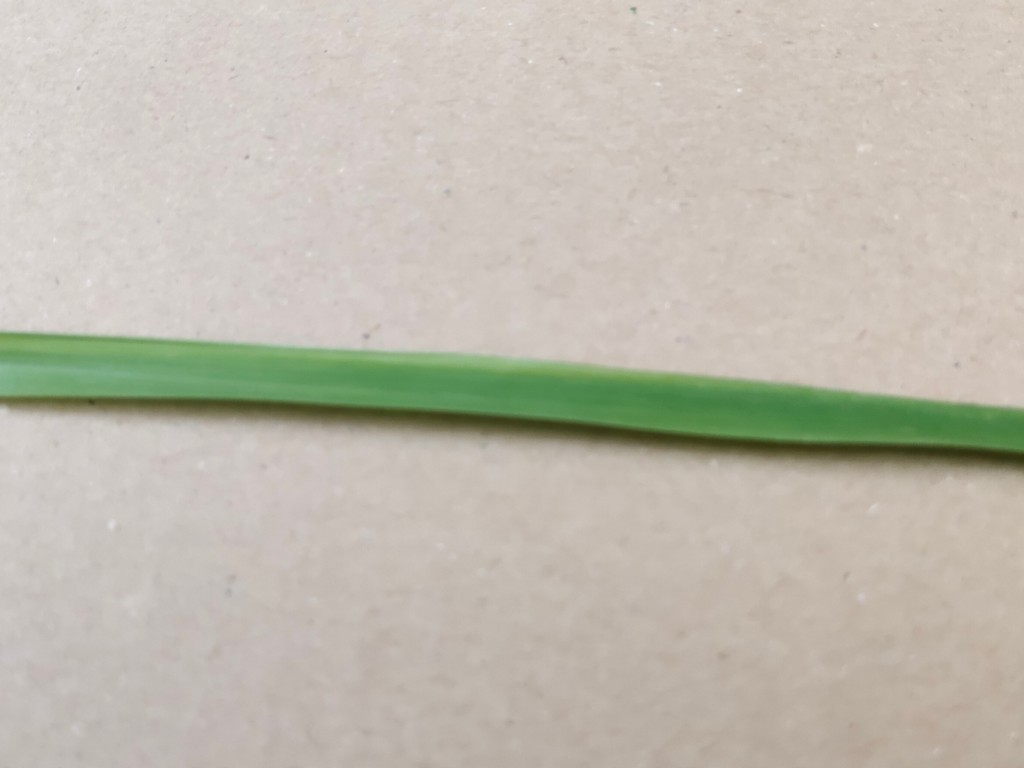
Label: Healthy